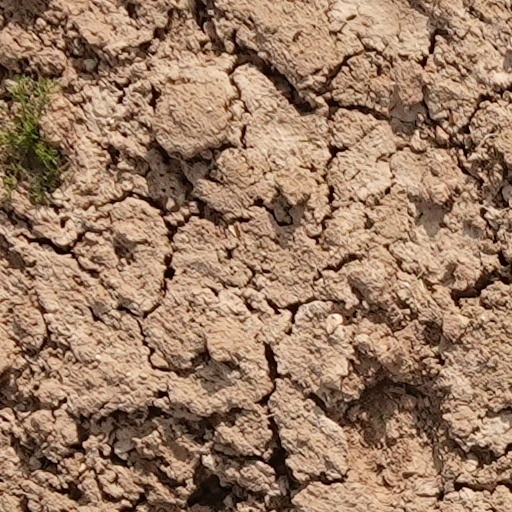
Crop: wheat